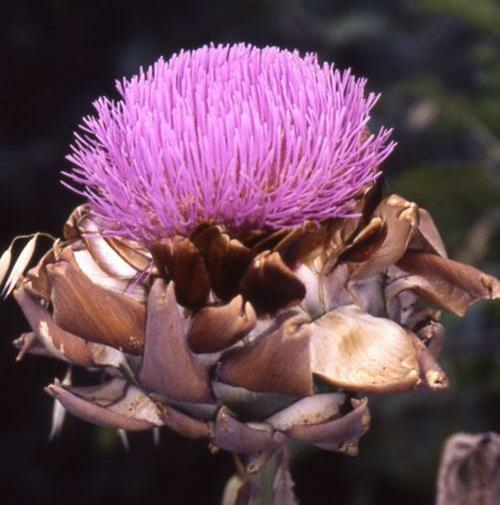
Flower: artichoke